John P. Harllee

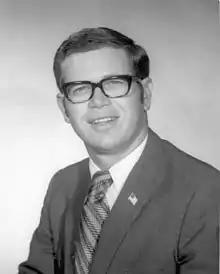
Harllee in 1970

John Pope Harllee III (May 8, 1942 – December 5, 2017) was an American politician. He served as a Democratic member for the 72nd and 115th districts of the Florida House of Representatives.